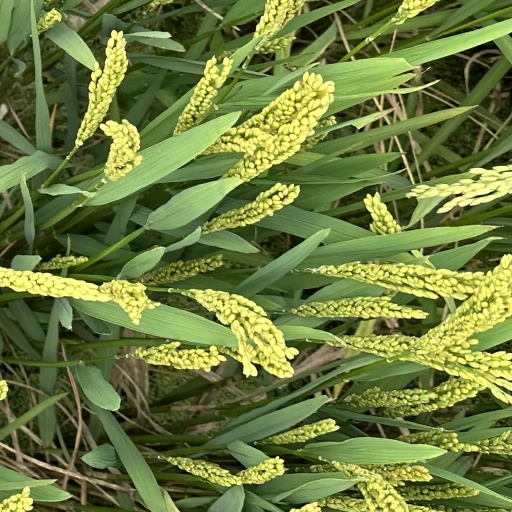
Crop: rice